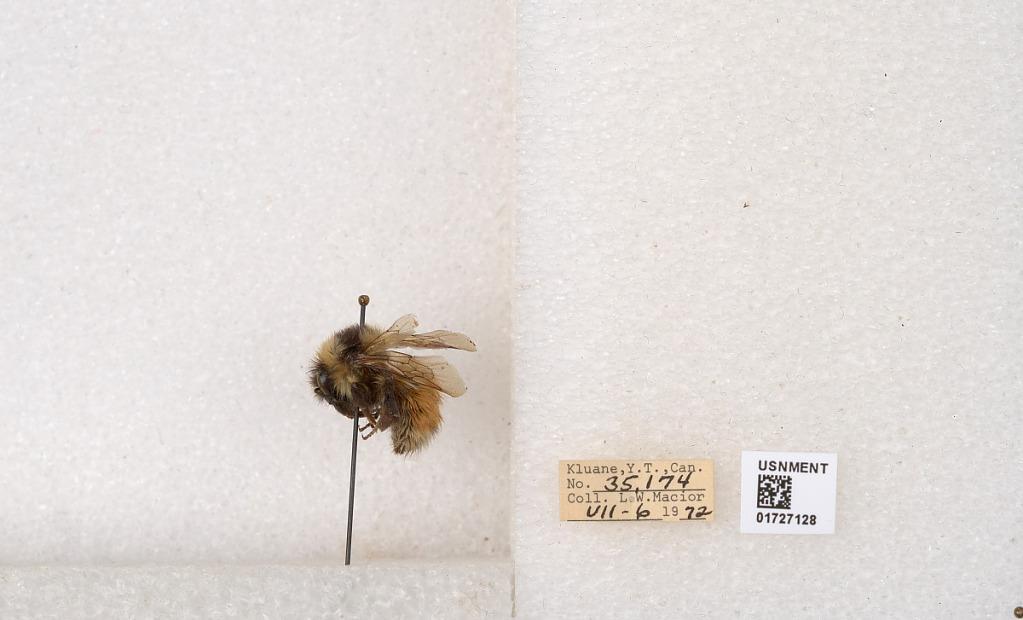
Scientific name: Bombus (Pyrobombus) sylvicola Kirby
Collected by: L. Macior
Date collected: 1972-7-6
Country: Canada
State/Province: Yukon
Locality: Kluane
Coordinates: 61.2426, -139.113